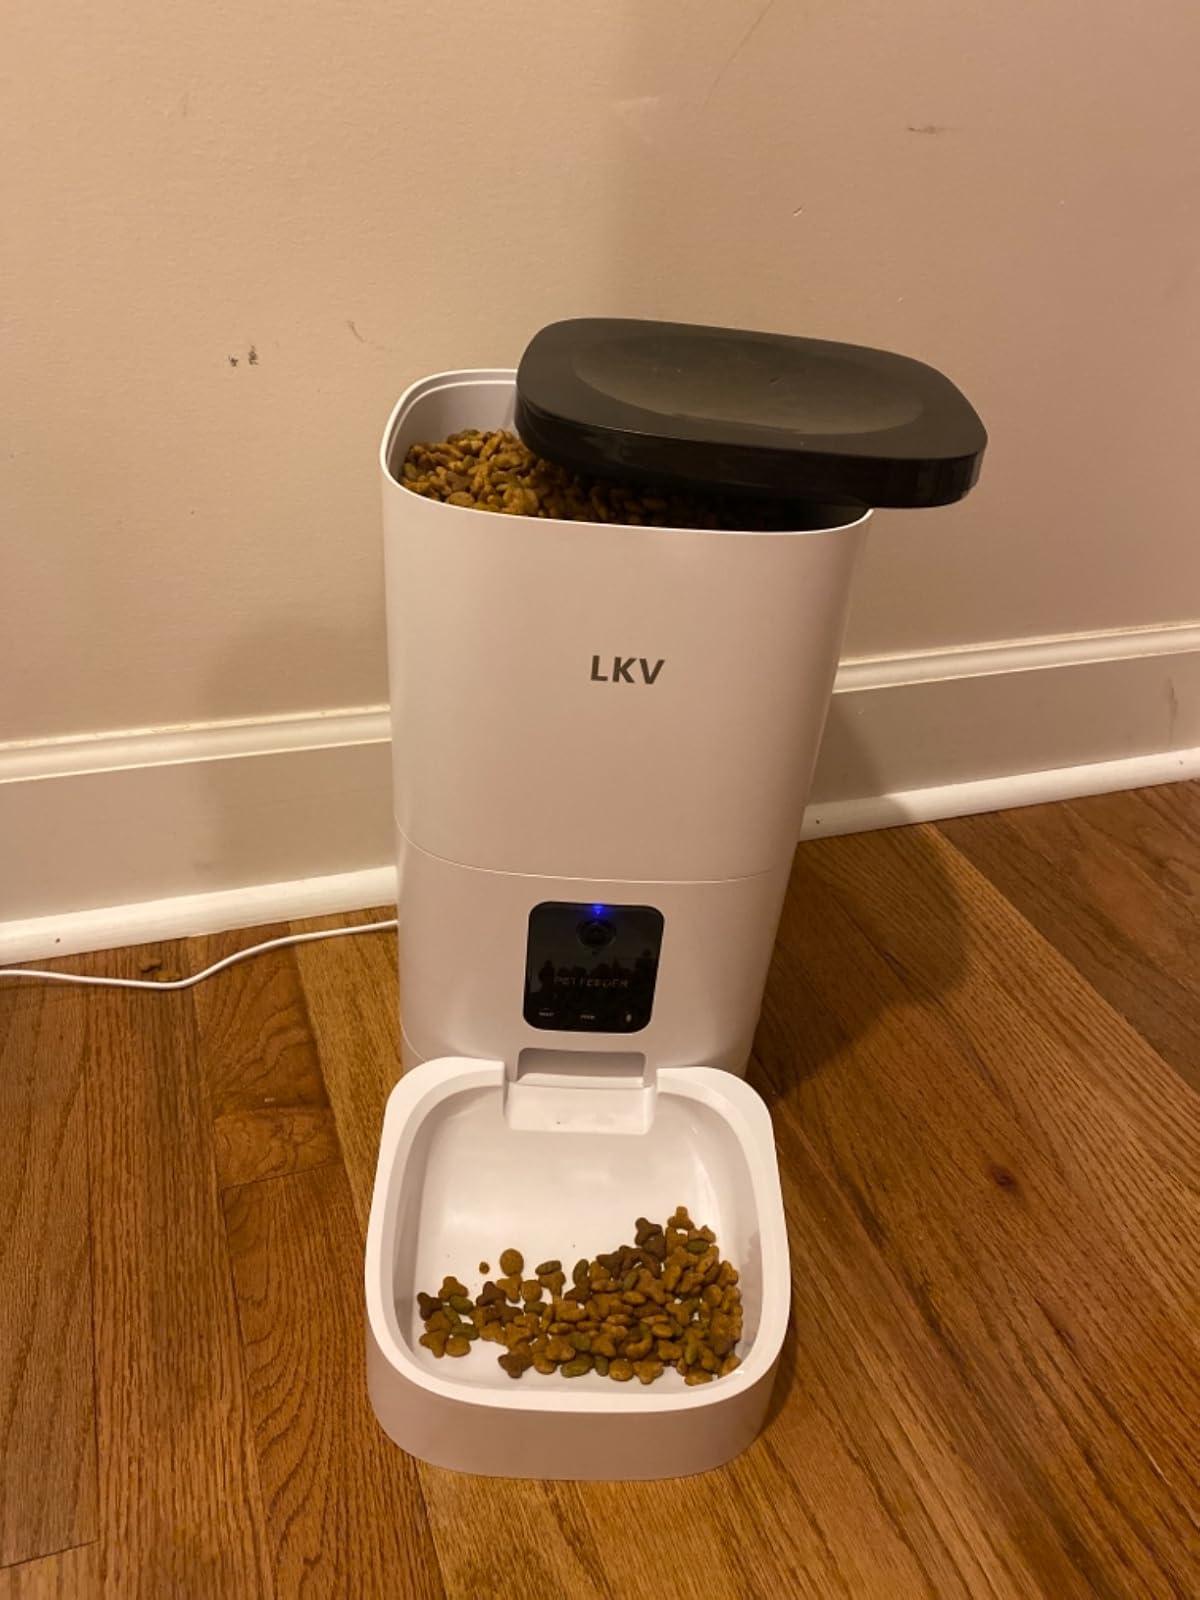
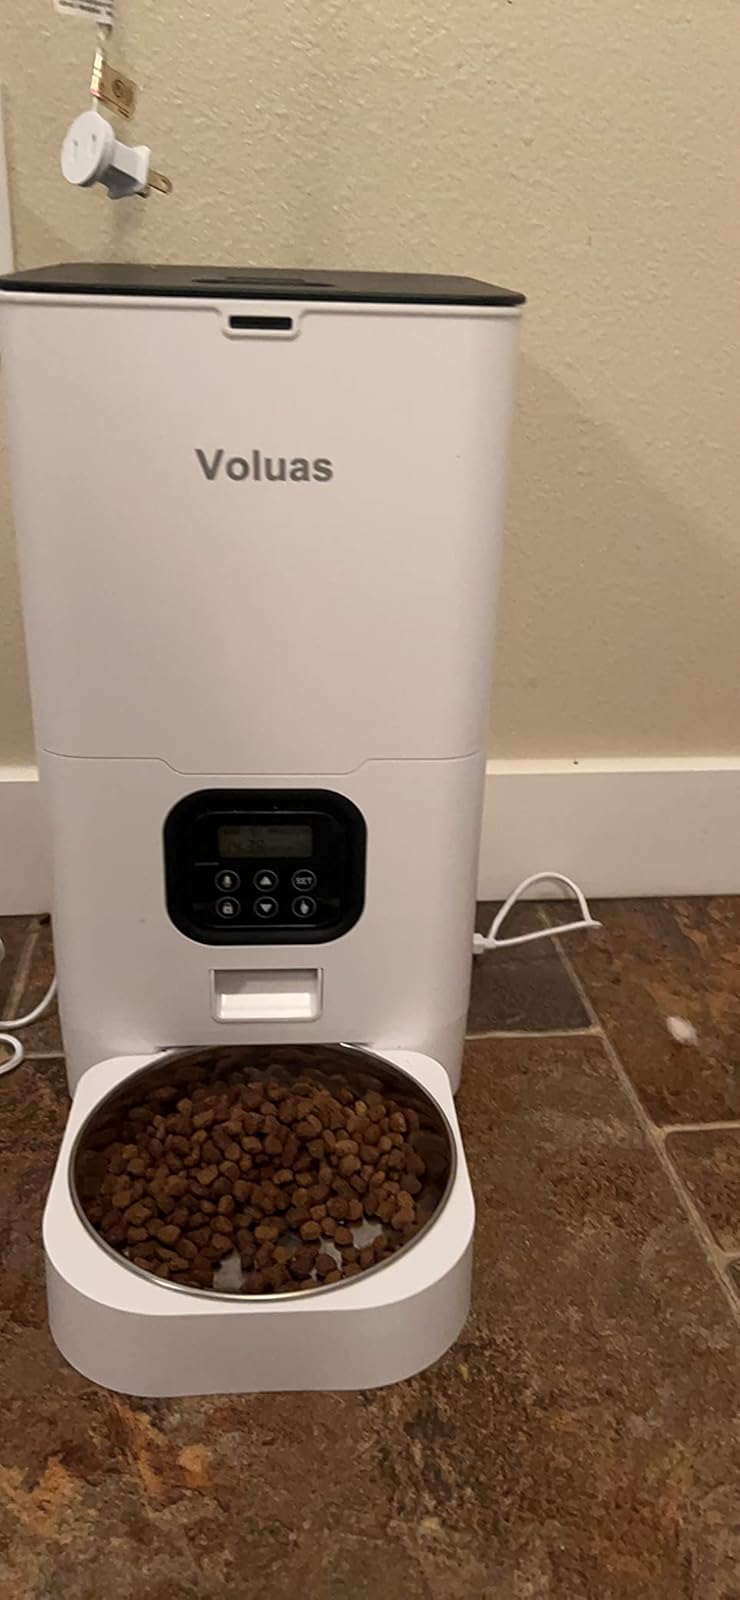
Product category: items_feeder
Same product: no